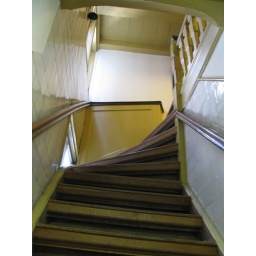
Welcome to this very well preserved 17th-century house in one of the shabier corners of the red light district.